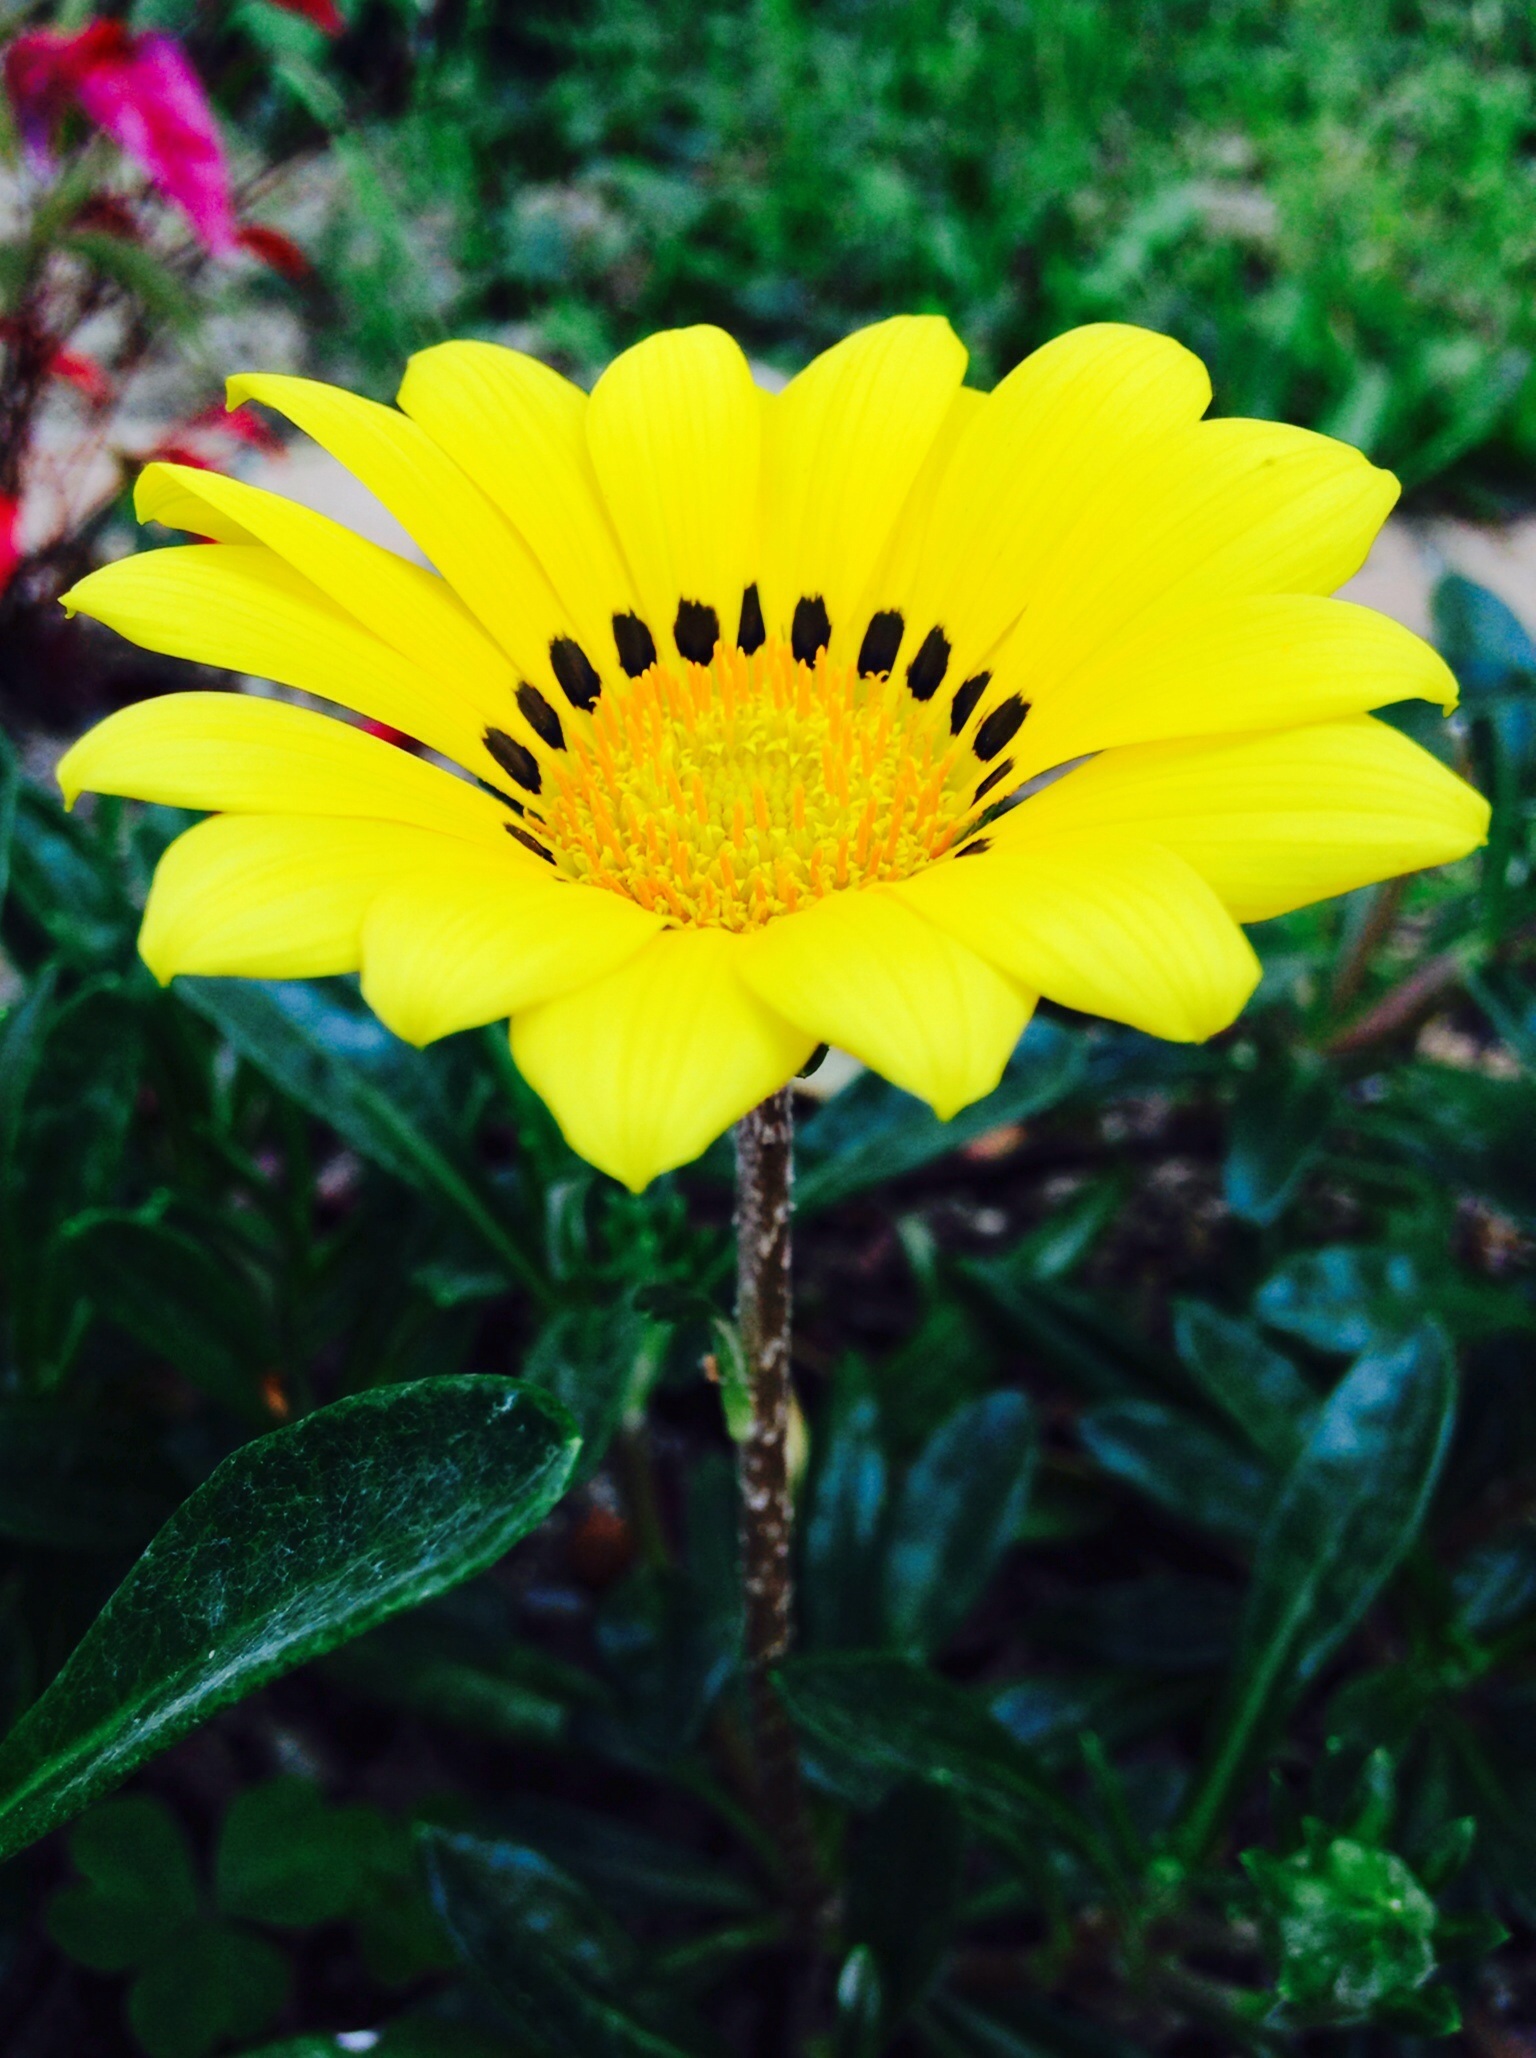
nature, plant, flower, petal, botany, yellow, garden, flora, yellow flower, wildflower, macro photography, flowering plant, daisy family, annual plant, land plant